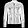
Label: Coat